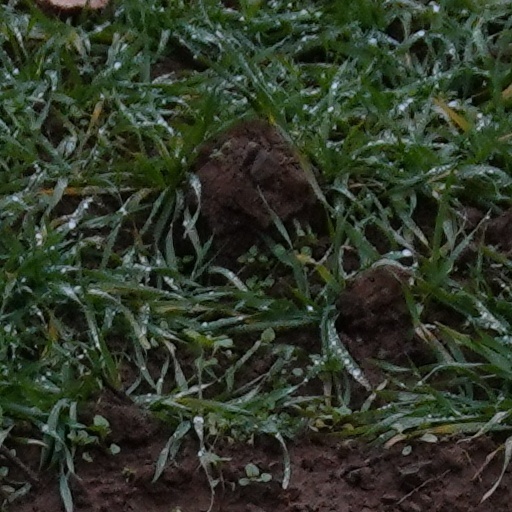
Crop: wheat